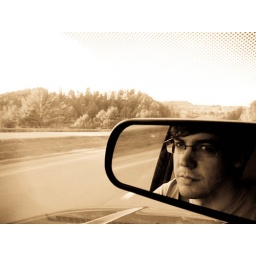
pat's reflection in the rearview mirror of my car on the way home from Boston.